Sadie Thompson (film)

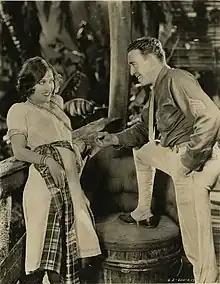
Gloria Swanson and director Raoul Walsh on the set of film "Sadie Thompson"

Filming took place on Santa Catalina Island, near Long Beach, California. Swanson took ill shortly after and met a doctor who started her lifelong love of macrobiotic diets. A week into shooting, Sam Goldwyn called cameraman George Barnes away. Swanson was furious, but the loan contract allowed Goldwyn to call him away as he pleased. Not wanting to let a hundred extras sit around for days, Swanson and Walsh tried to hire two other cameramen, but both were unsatisfactory. Mary Pickford offered the services of Charles Rosher, her favorite cameraman, but despite doing a decent job, he could not match Barnes' work. Through Loew, MGM loaned Oliver Marsh, who completed the picture.